QF 18-pounder gun

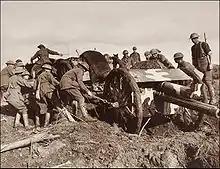

The Ordnance Quick Firing 18-pounder Mark I gun barrel was wire-wound for one-third of its length, chosen as it was lighter, stronger and cheaper to manufacture than a fully built-up barrel. A jacket was shrunk over the wire and "A" tube. The Mk I gun and Mk I carriage were accepted into service on 30 June 1904.